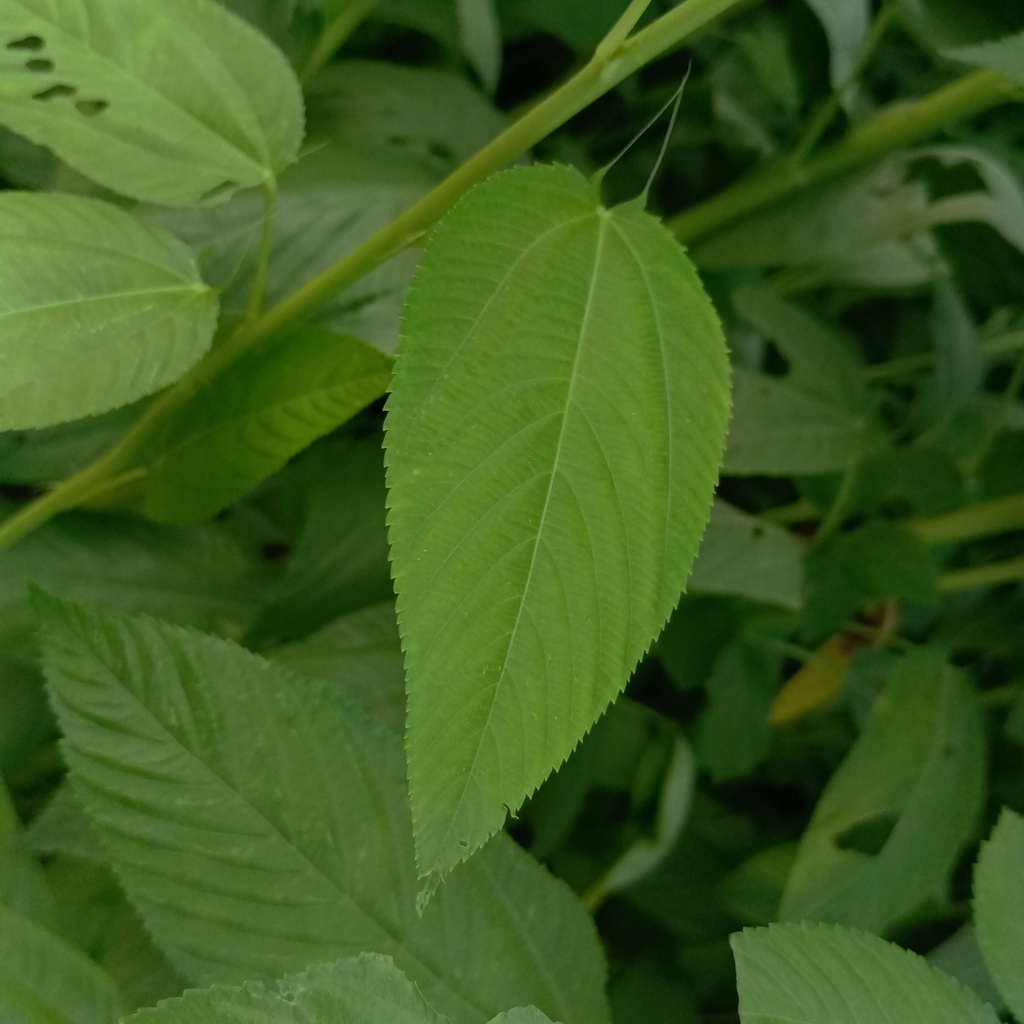
Label: Fresh